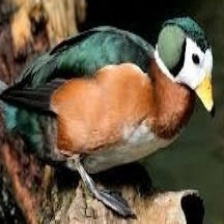
Species: AFRICAN PYGMY GOOSE
Scientific name: NETTAPUS AURITUS
ImageNet parent category: goose